Leopold Fellerer

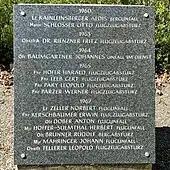
Plaque for officers of the Second Republic of Austria who died in the line of duty

During the 1950s, he served with the Austrian Air Force, becoming Commander of the Langenlebarn Airbase in Tulln on the Danube, retiring as an "Oberstleutnant". Leopold Fellerer died on 15 July 1968 in an air crash, his Cessna L-19 coming down near Krems.